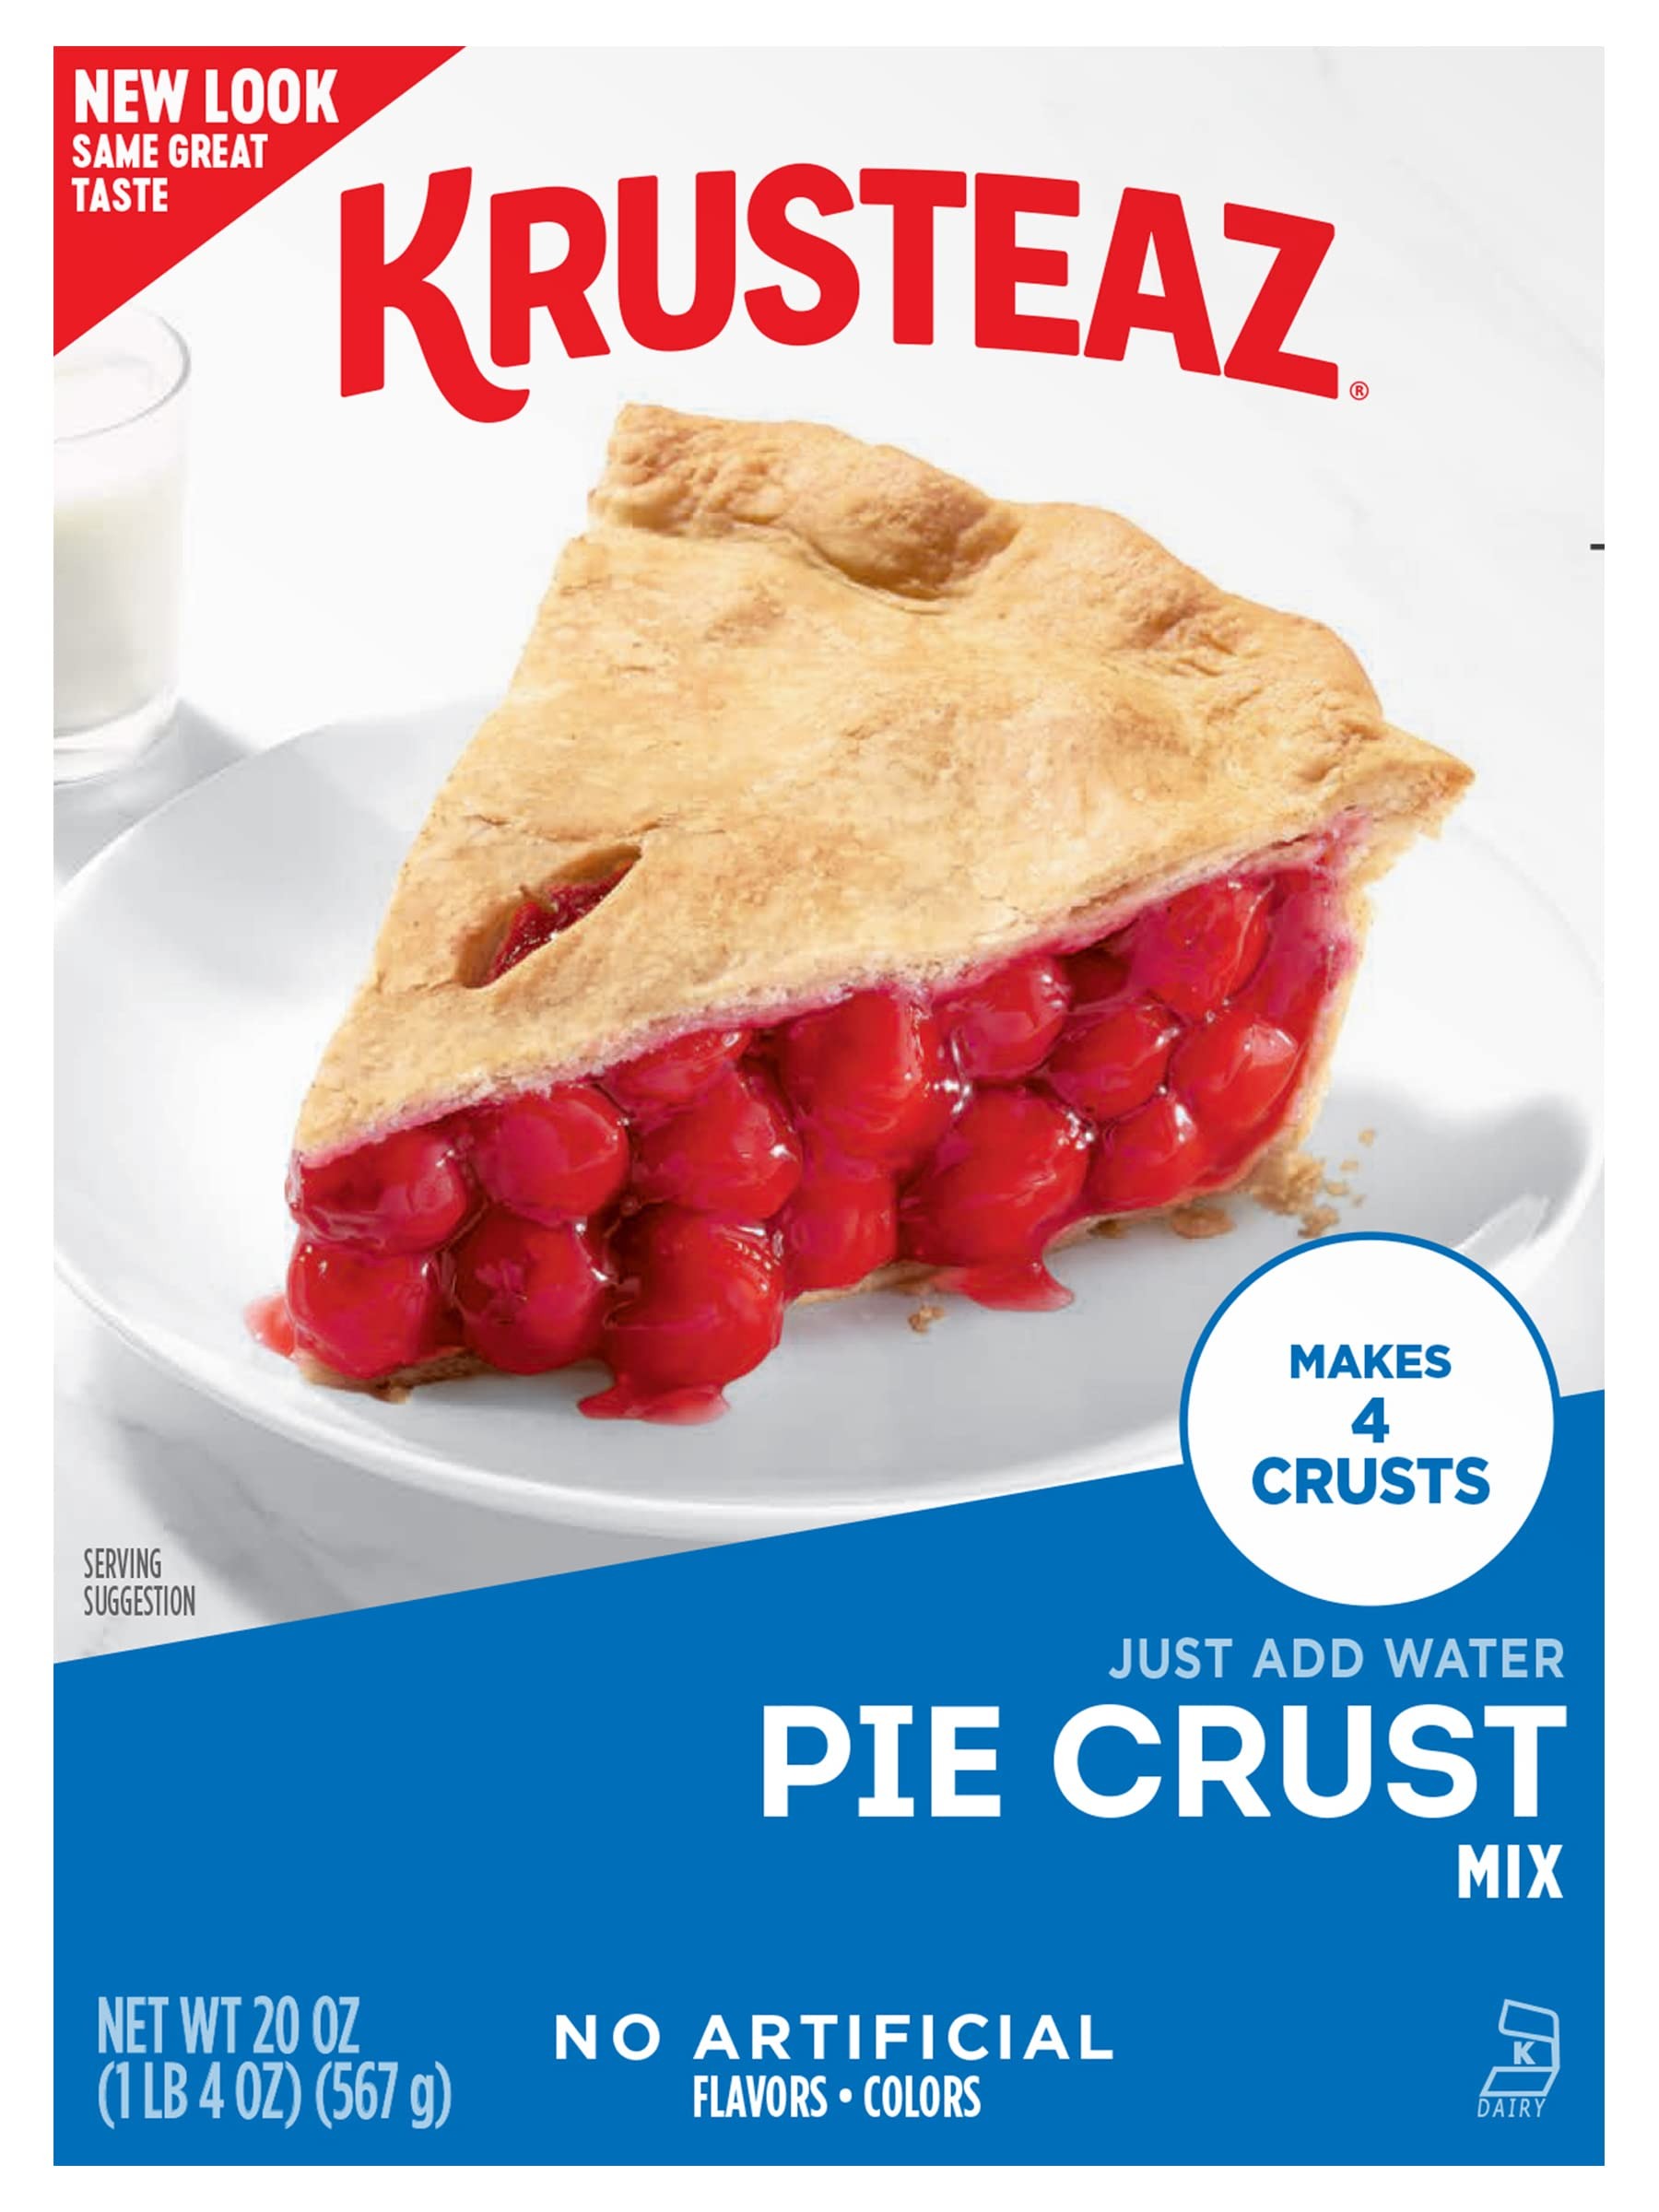
Item Name: Krusteaz Traditional Light & Flaky Pie Crust Mix, 20 OZ (Pack of 1)
Bullet Point 1: LIGHT & FLAKY GOODNESS: Easily whip up some tender, light and flaky pie crusts for a variety of occasions
Bullet Point 2: TRADITION DONE RIGHT: A Krusteaz staple, this traditional melt-in-your-mouth pie crust is sure to be a hit with the whole family
Bullet Point 3: EASY TO MAKE, HARD TO PUT DOWN: Prepare in just four, simple steps! Heat — Stir — Shape — Fold! (Full instructions available on box.)
Bullet Point 4: VERSATILE OPTIONS: Use this pie crust for ready-to-fill pies, single-crust or double-crust pies, pie crust rolls, cookies, or pinwheels, apple pie pockets, you name it!
Bullet Point 5: WHAT'S INCLUDED: Every order of this mix includes one, 20 OZ box with a shelf life from production of 548 days. This box is great for buying an extra one to always keep a Krusteaz mix on hand for when you crave it! *Please see individual box best buy dates
Value: 1.0
Unit: Count

Price: 14.01